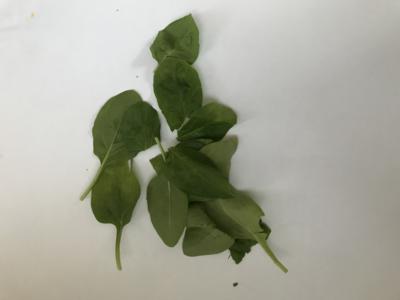
Label: generalcompost